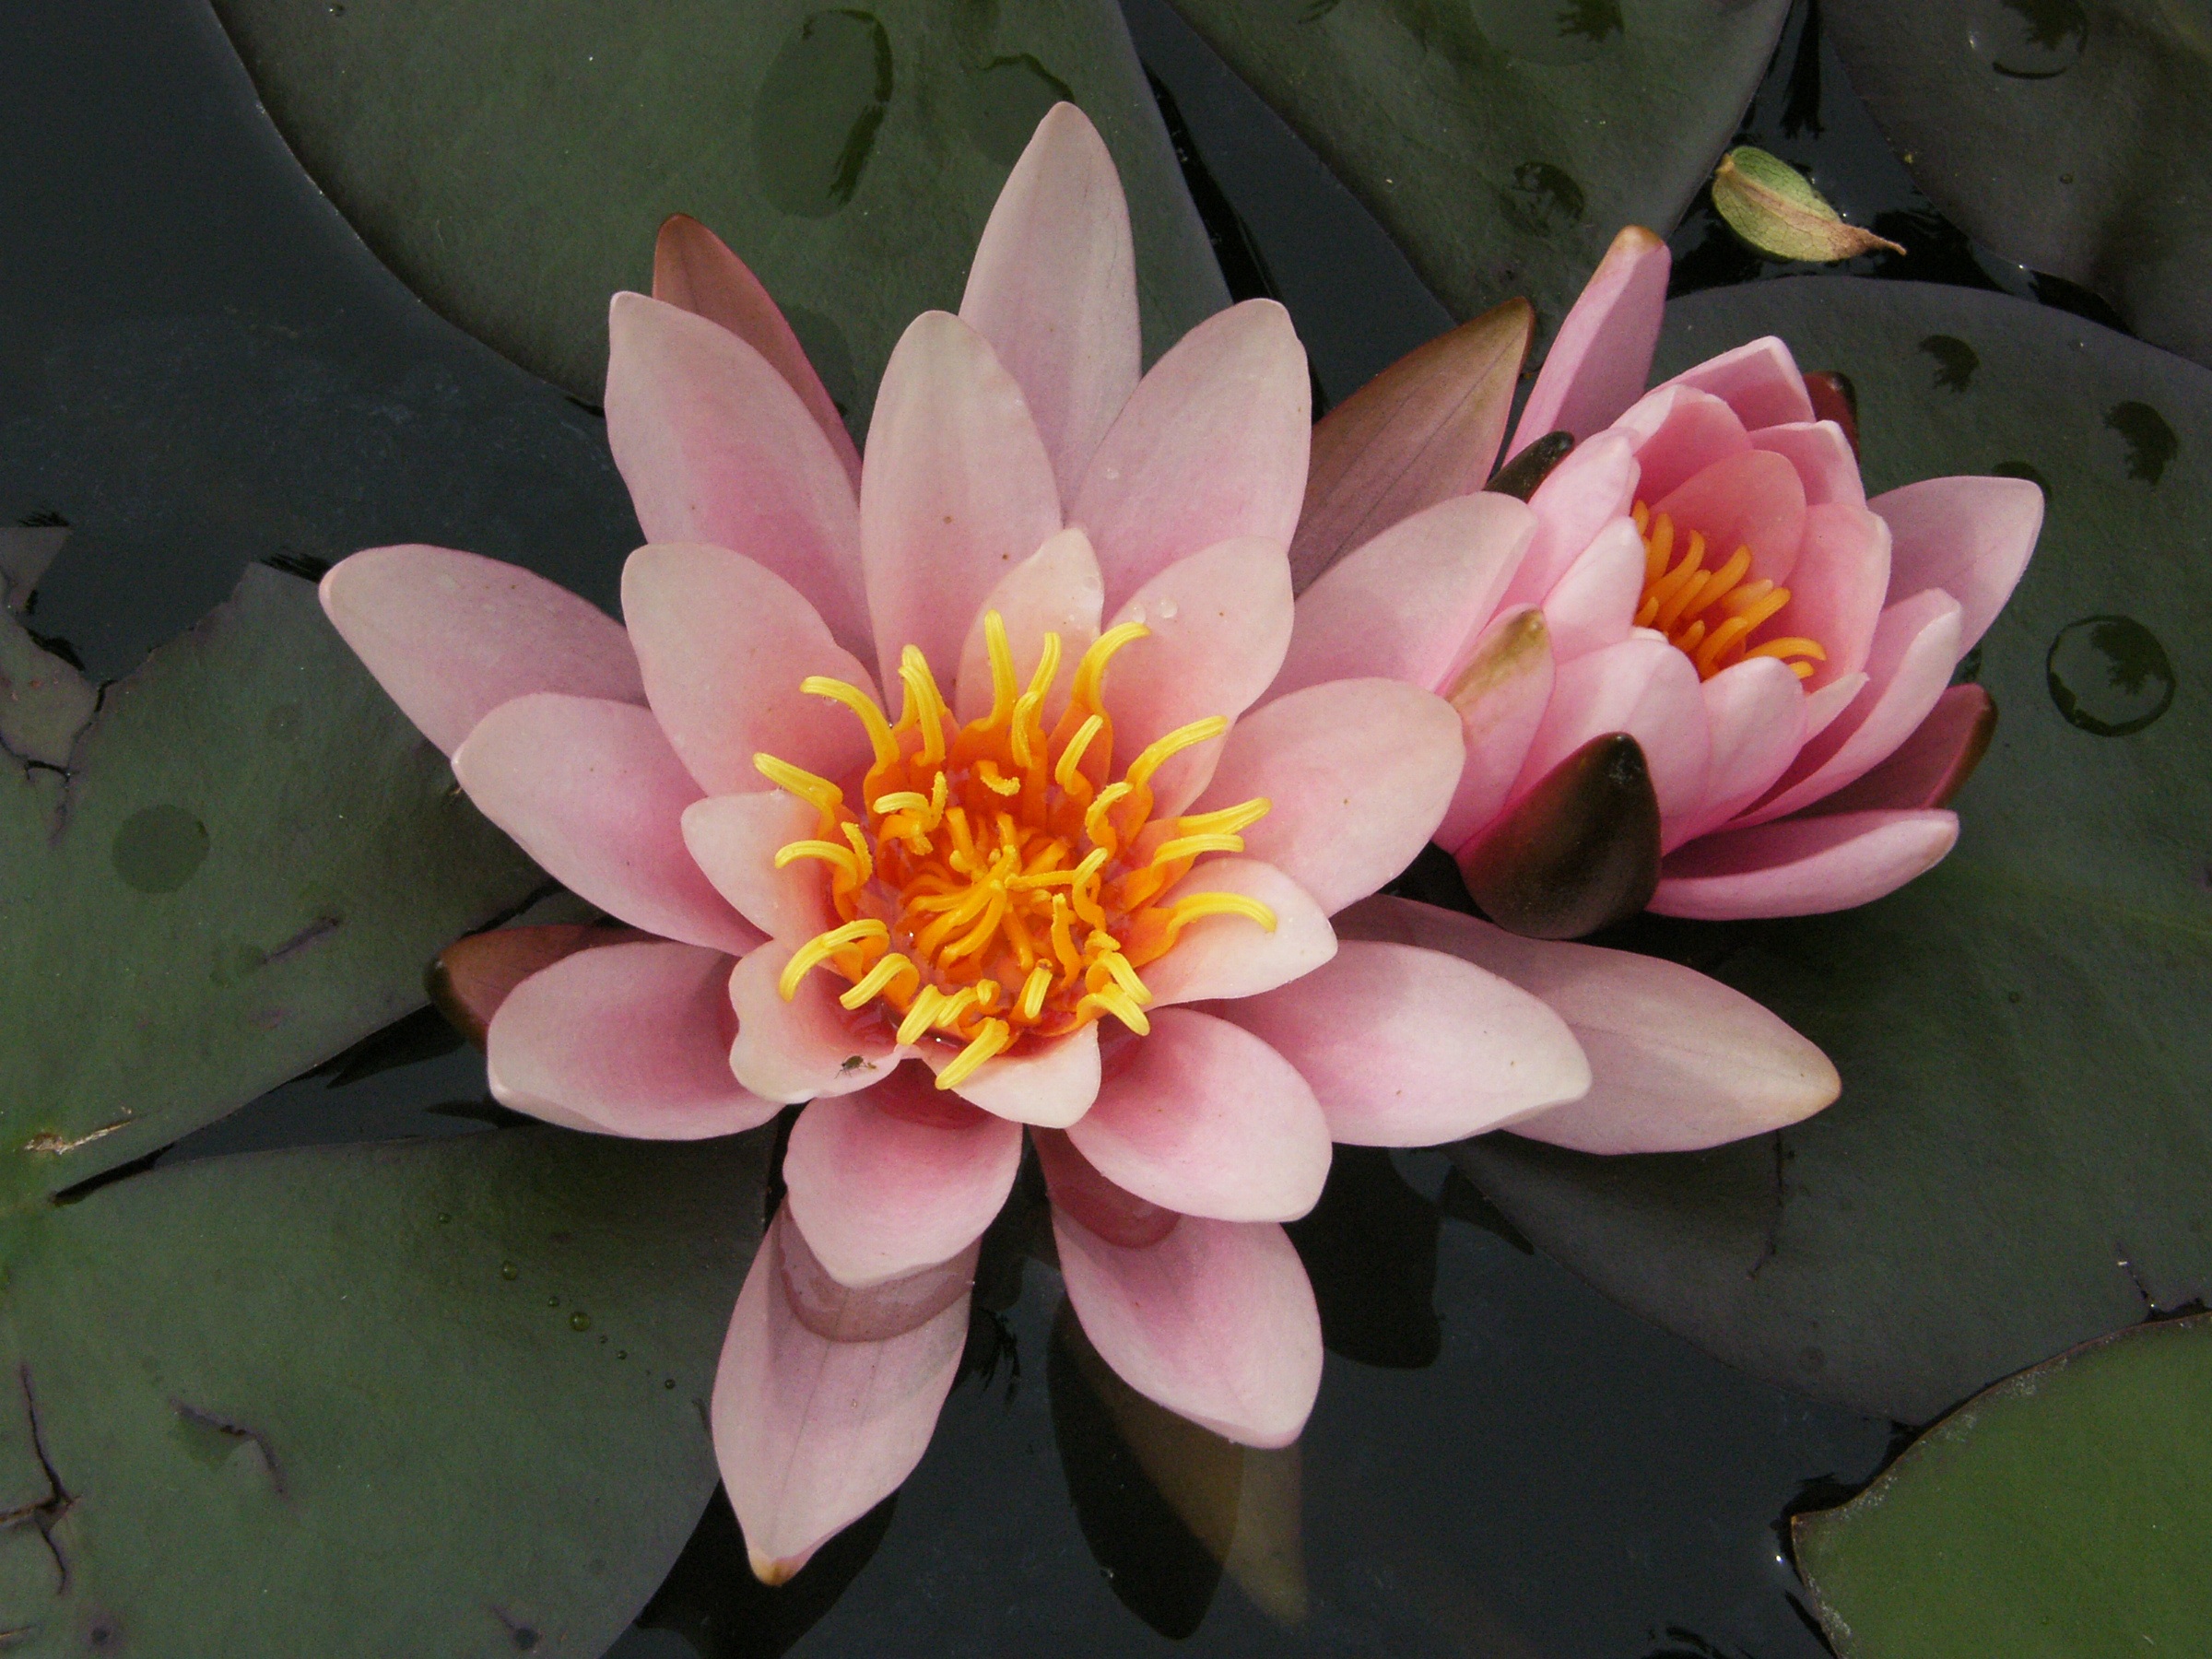
blossom, plant, flower, petal, pond, botany, pink, sacred lotus, aquatic plant, flora, lotus, waterlily, flowering plant, land plant, lotus family